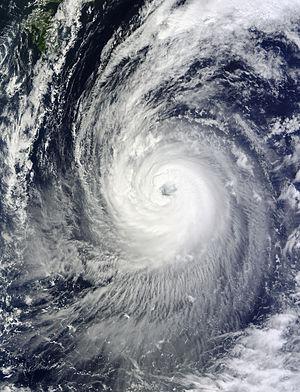
La saison cyclonique 2014 n'a pas de date spécifique de début ou de fin selon la définition de l'Organisation météorologique mondiale. Cependant, les cyclones dans ce bassin montrent un double pic d'activité en mai et en novembre.
Le typhon Phanfone ou typhon Neneng aux Philippines est le 8ᵉ cyclone tropical de la saison cyclonique 2014 dans l'océan Pacifique nord-ouest. Né dans l'Ouest de l'océan Pacifique à hauteur des îles Carolines, il se dirige vers le nord-ouest puis oblique vers le nord-est en atteignant le Sud du Japon, affectant le Nord des îles Ryūkyū et le Sud et le centre de l'archipel japonais.